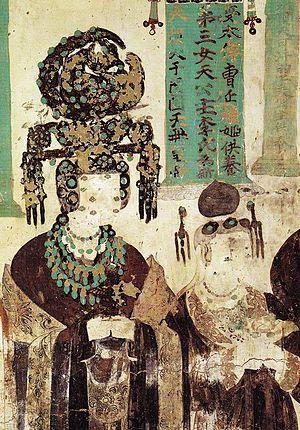
Heqin, ou mariage d'alliance, se réfère à la pratique mise en place par certains empereurs chinois qui consiste à donner comme épouses des princesses, qui font généralement partie des branches secondaires de la famille royale, aux dirigeants des États voisins. Ce système est souvent adopté comme stratégie d’apaisement avec un État ennemi trop puissant pour être vaincu sur le champ de bataille. Cette politique n’est pas toujours efficace et implique une égalité de statut diplomatique entre l’empereur de Chine et le chef d'État bénéficiaire du mariage. Ces deux limites font que cette politique est très controversée en Chine et soulève beaucoup de critiques.
Le Royaume de Khotan, est un ancien royaume du peuple indo-européen des Sakas, qui a existé de l'an 56 à l'an 1000 et qui se situait sur la branche de la route de la soie qui longe la lisière sud du désert du Taklamakan dans le bassin du Tarim. Sa capitale se situait à Yotkan, une ancienne cité se trouvant à l'ouest de l'actuelle ville-préfecture de Hotan, dans la région autonome ouïghour du Xinjiang, en Chine. Connu par les chinois sous le nom de Yutian, ce au moins depuis la dynastie Han jusqu'à la dynastie Tang, Khotan est, avec l'Empire kouchan un des plus anciens pays bouddhistes ayant existé. Cette civilisation bouddhiste a précédé l'arrivée et l'implantation durable de l'islam dans la région avec les invasions en 1006 des Turcs qarakhanides.